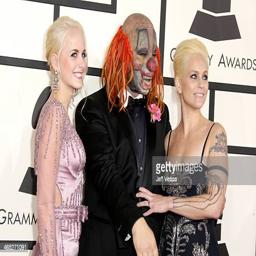
person and daughter attend awards